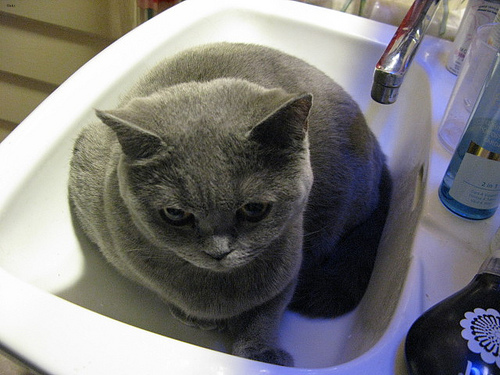
Animal: cat
Breed: british_shorthair